MicA RNA

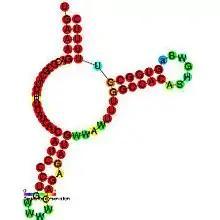
Predicted secondary structure and sequence conservation of SraD

The MicA RNA (also known as SraD) is a small non-coding RNA that was discovered in "E. coli" during a large scale screen. Expression of SraD is highly abundant in stationary phase, but low levels could be detected in exponentially growing cells as well.